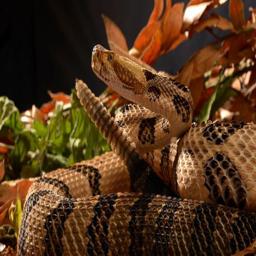
Animal: snakes